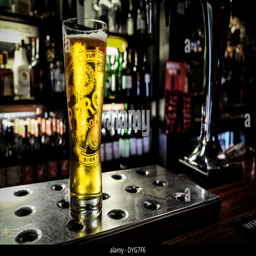
a partially consumed pint of beer on a bar in a pub